George Lamsa

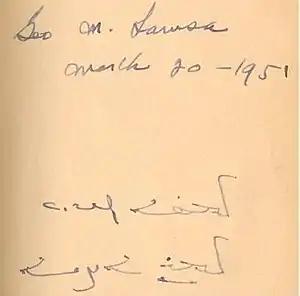
Signature of George Lamsa

Lamsa was a member of the Assyrian Church of the East, a Syriac church that uses the Peshitta as its Bible. Some of the modern Assyrian people speak a modern form of the classical Syriac language called Northeastern Neo-Aramaic. The Peshitta was written in classical Syriac, a dialect of Middle Aramaic, which is in turn a Semitic language. The language spoken in the first century would have been Old Aramaic, like the Judeo-Aramaic language, while Ancient Aramaic like Biblical Aramaic was used in Old Testament times.